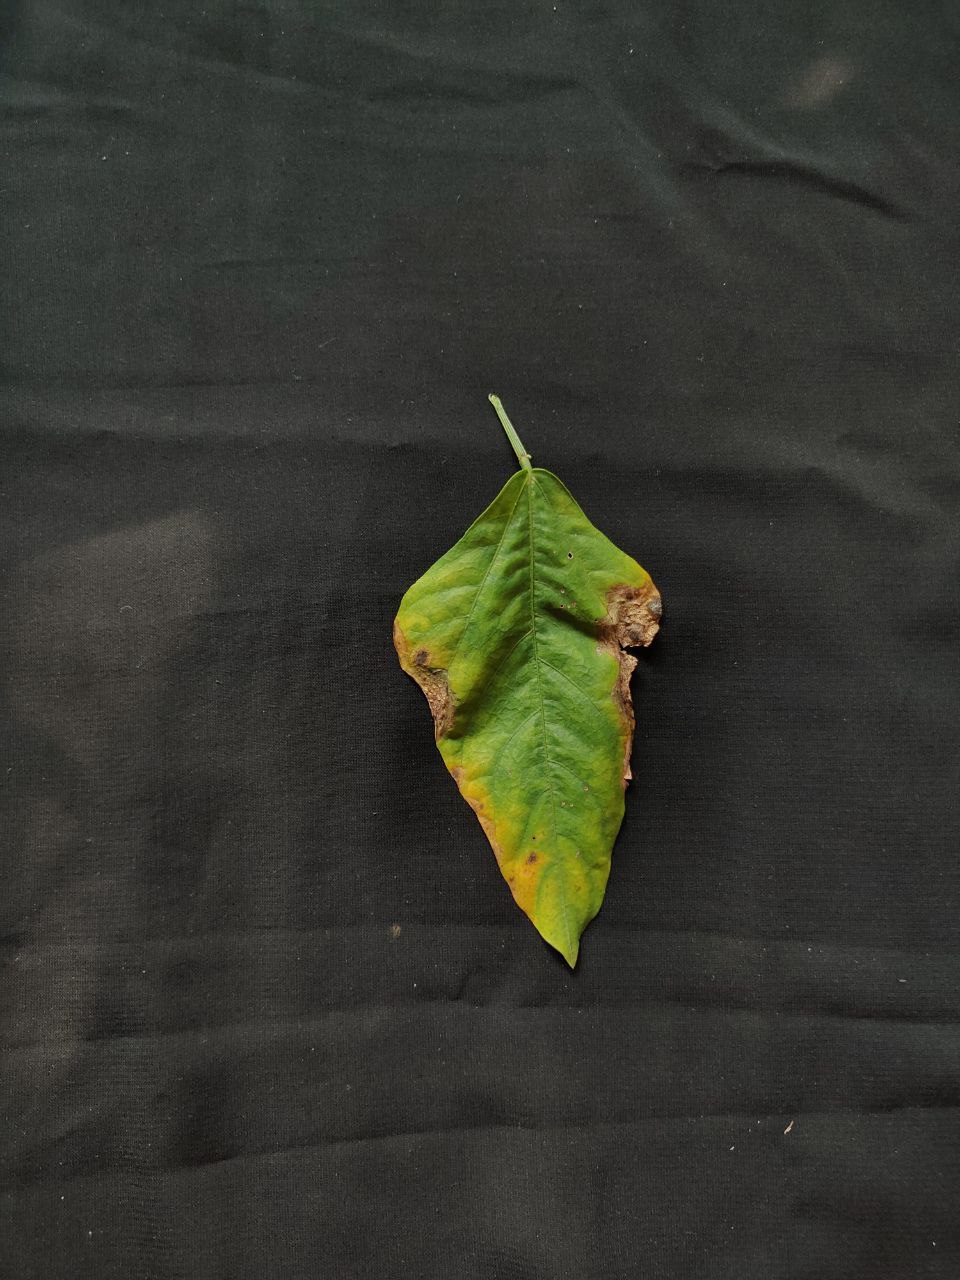
Crop: cowpea
Leaf condition: Bacterial wilt